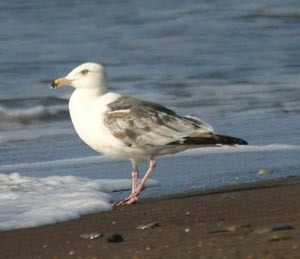
this is a large white bird with gray wings, black tail, and a short curved beak with black tip.
this bird is white with grey on its back and tail and has a very short beak.
a seagull with a white head, nape, throat and belly, and grey white and black feathers covering the rest of its body.
this is a bird with a downward-curved beak with a black tip, a white head and body, gray and white feathers and back, and black rectrices.
a large white bird with brown wings and wing bar. bill is black and yellow.
the black tip bill on a bird with white smooth belly
this bird has a white crown with a yellow bill and pink feet.
a white and grey beach dwelling bird.
the bird is large with a pointed bill, and the belly is white.
this bird has a white crown, a yellow bill, white breast, with grey coverts.
Species: Slaty Backed Gull